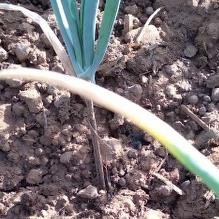
Crop: Onion
Condition: fusarium-d